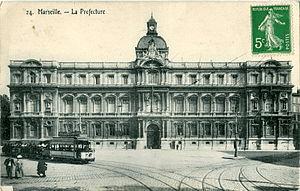
Carte postale ancienne sans mention d'éditeur, n°24
L'ancien tramway de Marseille a circulé dans l'agglomération marseillaise entre 1876 et 2004, faisant de celle-ci l'une des trois seules agglomérations françaises à avoir possédé un réseau de tramways sans interruption durant tout le XXᵉ siècle.
L'hôtel de préfecture des Bouches-du-Rhône est l'édifice abritant la préfecture du département des Bouches-du-Rhône. Construit de 1862 à 1866, il est situé au nᵒ 2 boulevard Paul-Peytral à Marseille, chef-lieu du département.